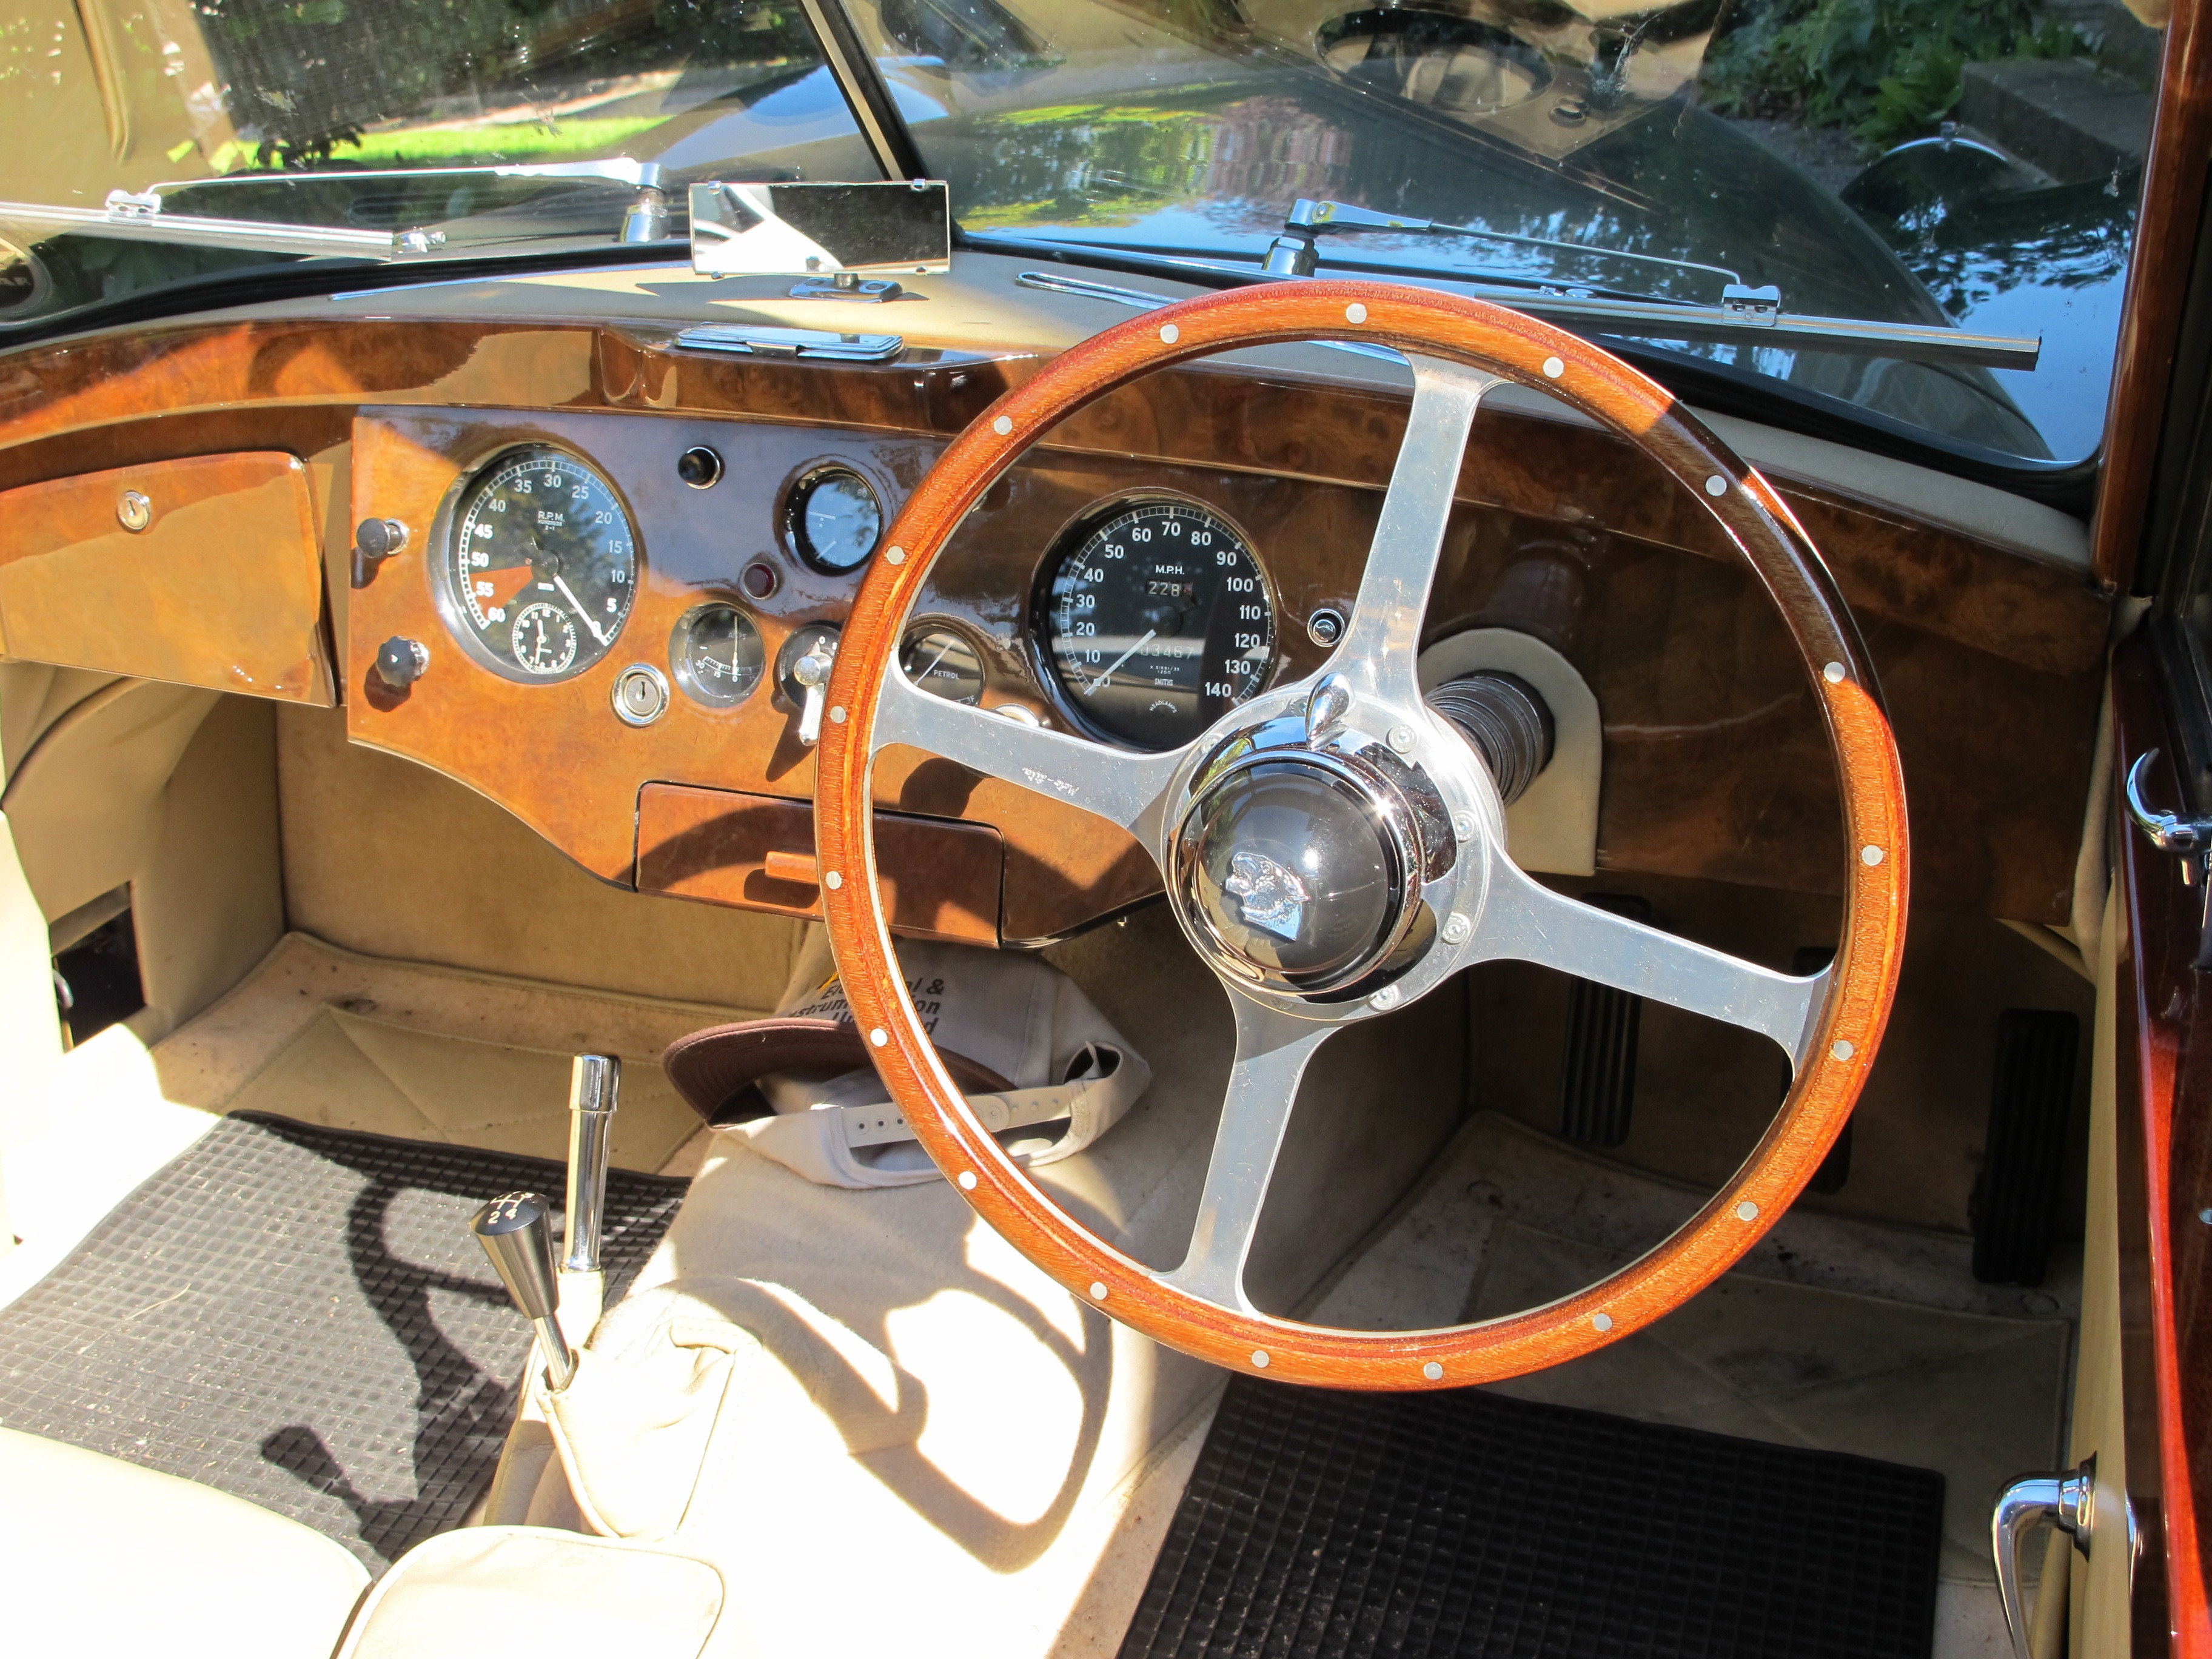
car, wheel, vehicle, steering wheel, sports car, motor vehicle, vintage car, england, antique car, land vehicle, automobile make, automotive exterior, automotive design, luxury vehicle, oldthimer, right hand drive